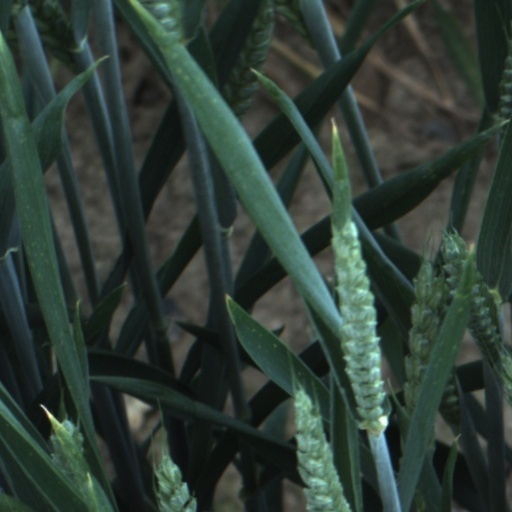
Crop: wheat